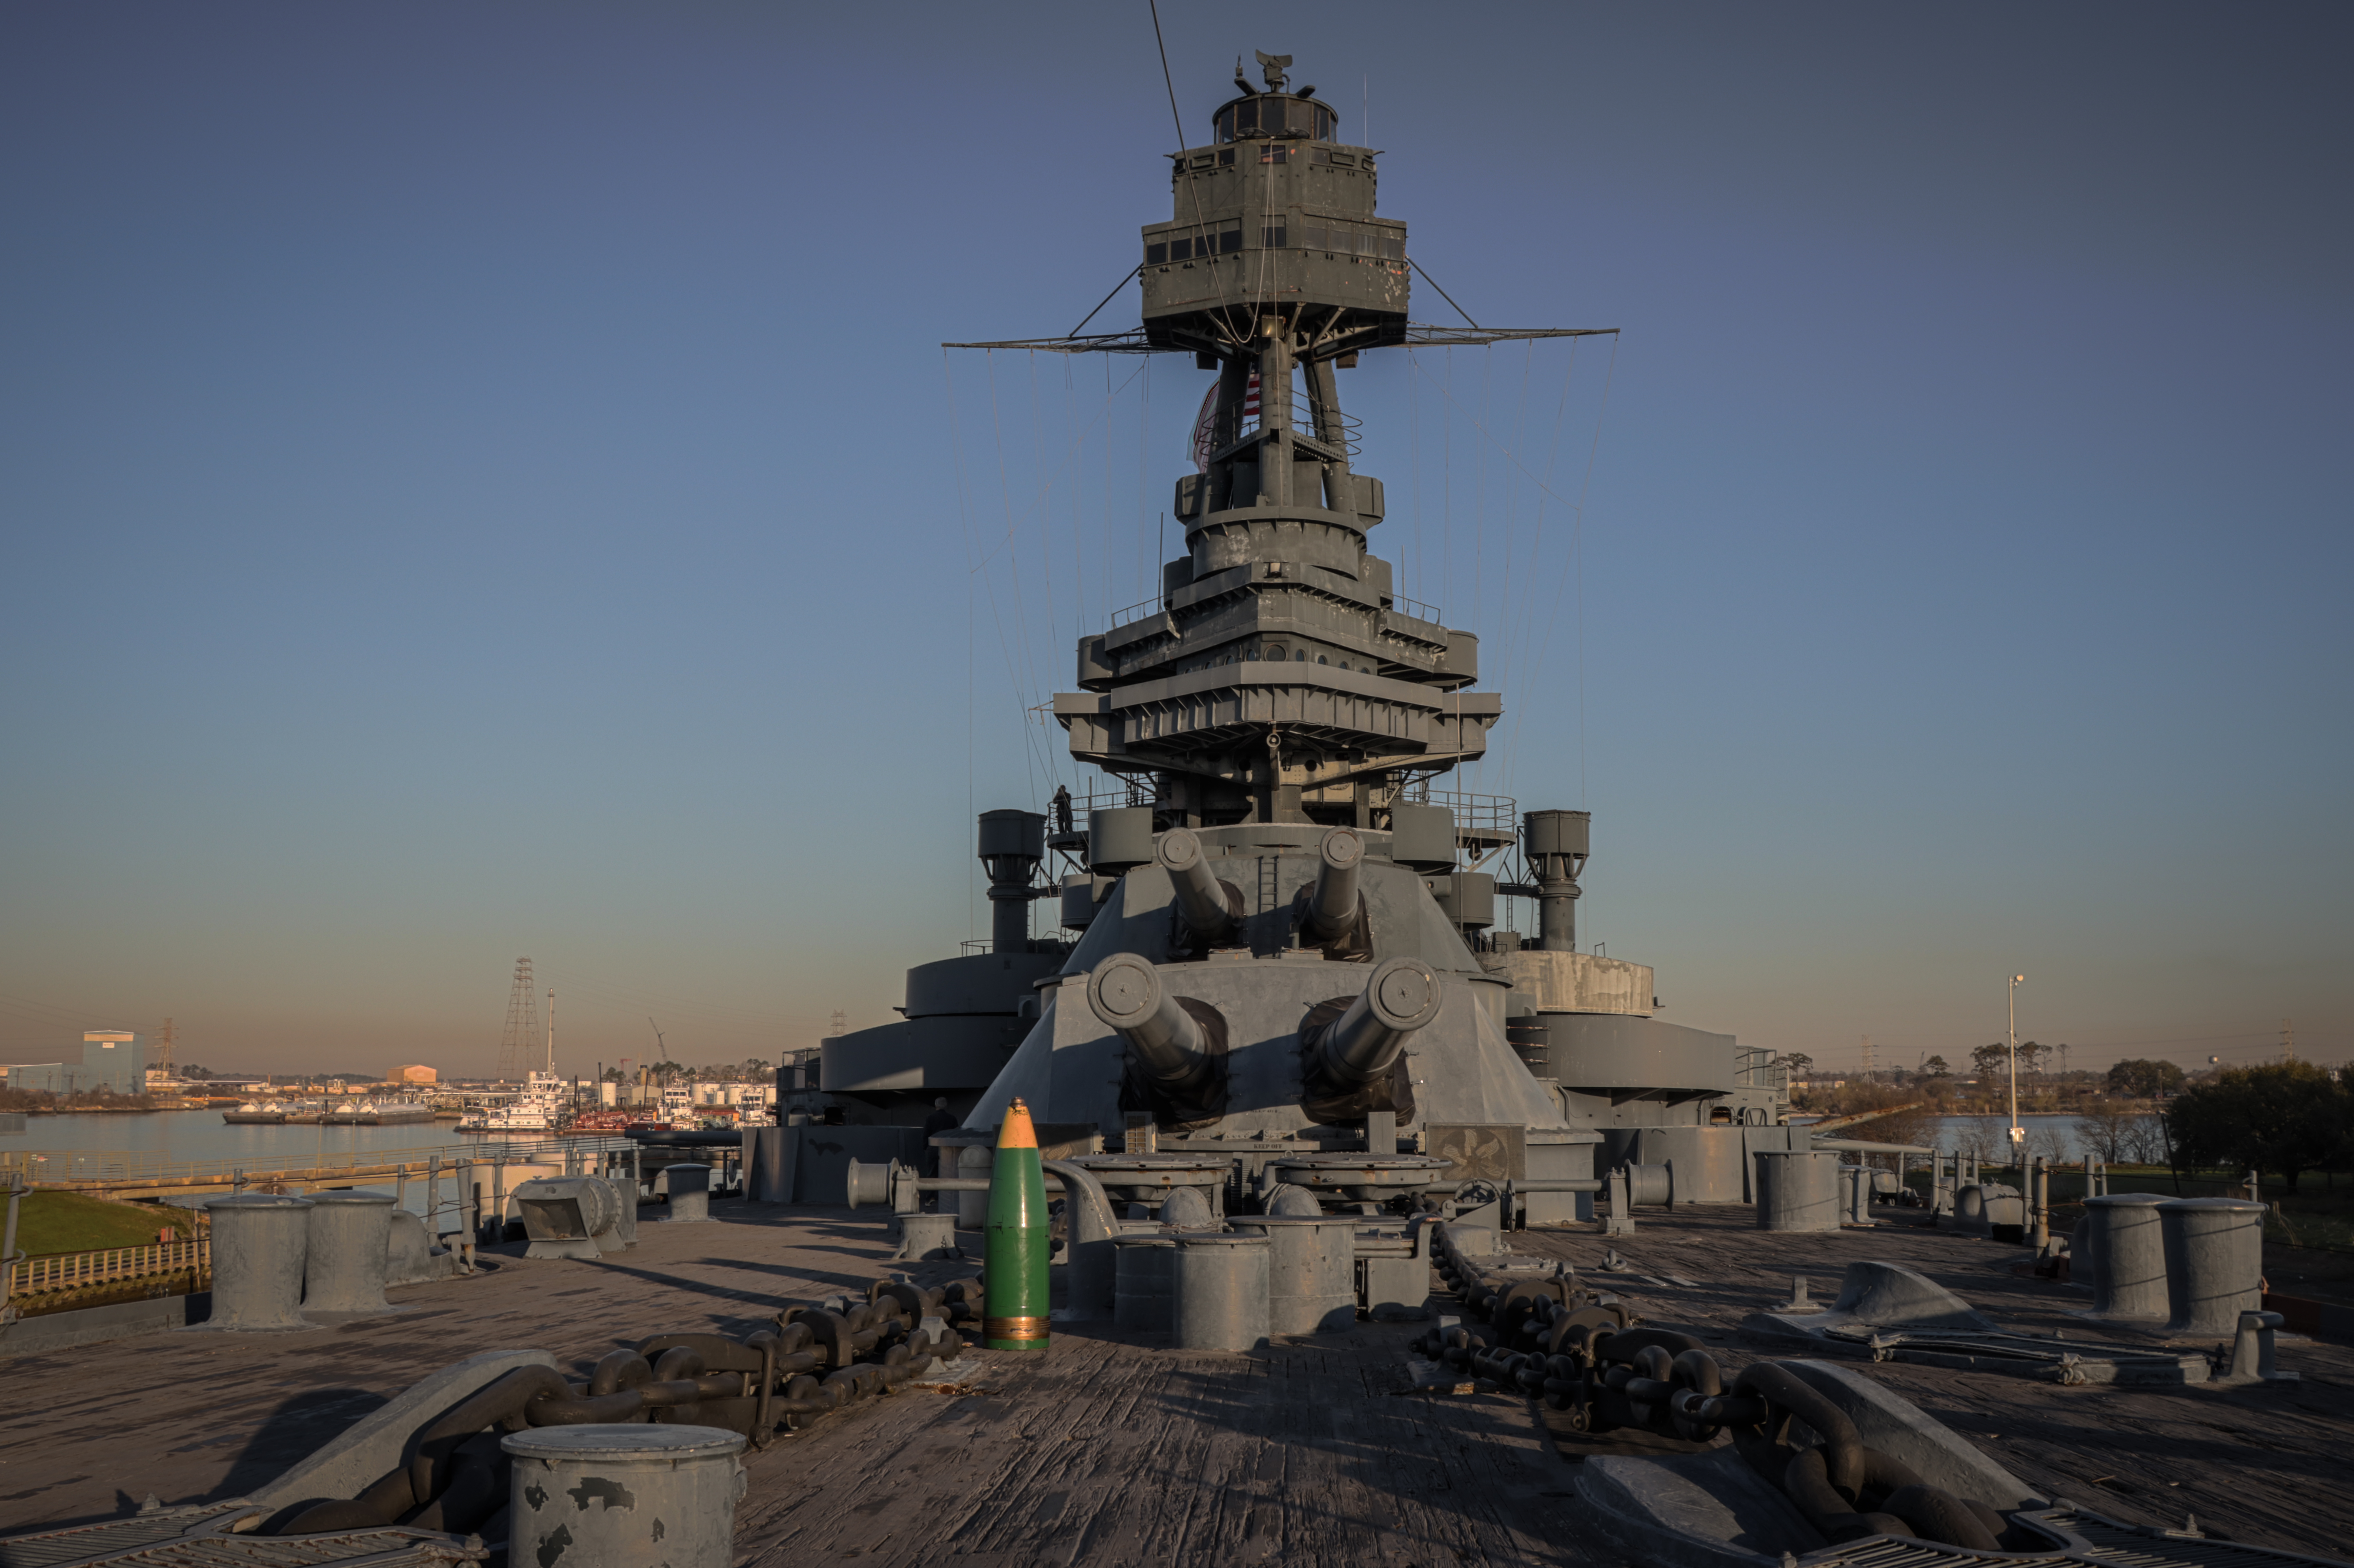
texas, water, sky, outdoors, ship, barge, boat, tower, building, city, naval ship, sculpture, watercraft, warship, vehicle, finial, monument, tree, navy, skyscraper, cruiser, winter, cloud, horizon, turret, spire, art